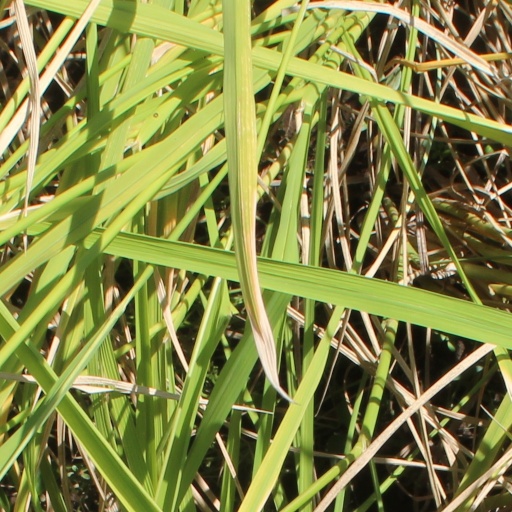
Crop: rice